Civil rights movement

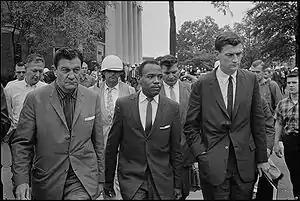
James Meredith walking to class accompanied by a U.S. Marshal and a Justice Department official.

On December 1, 1955, nine months after a 15-year-old high school student, Claudette Colvin, refused to give up her seat to a white passenger on a public bus in Montgomery, Alabama, and was arrested, Rosa Parks did the same thing. Parks soon became the symbol of the resulting Montgomery bus boycott and received national publicity. She was later hailed as the "mother of the civil rights movement".